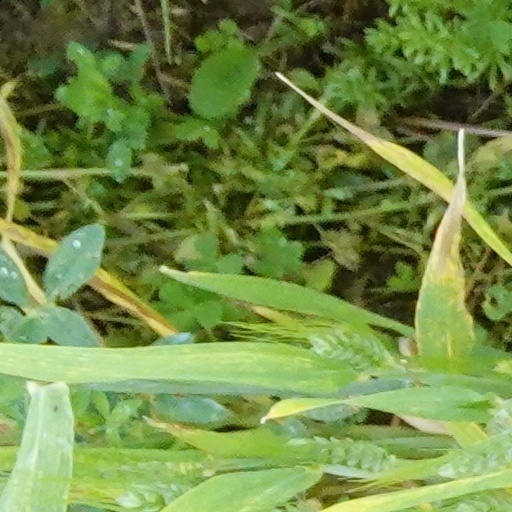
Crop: wheat